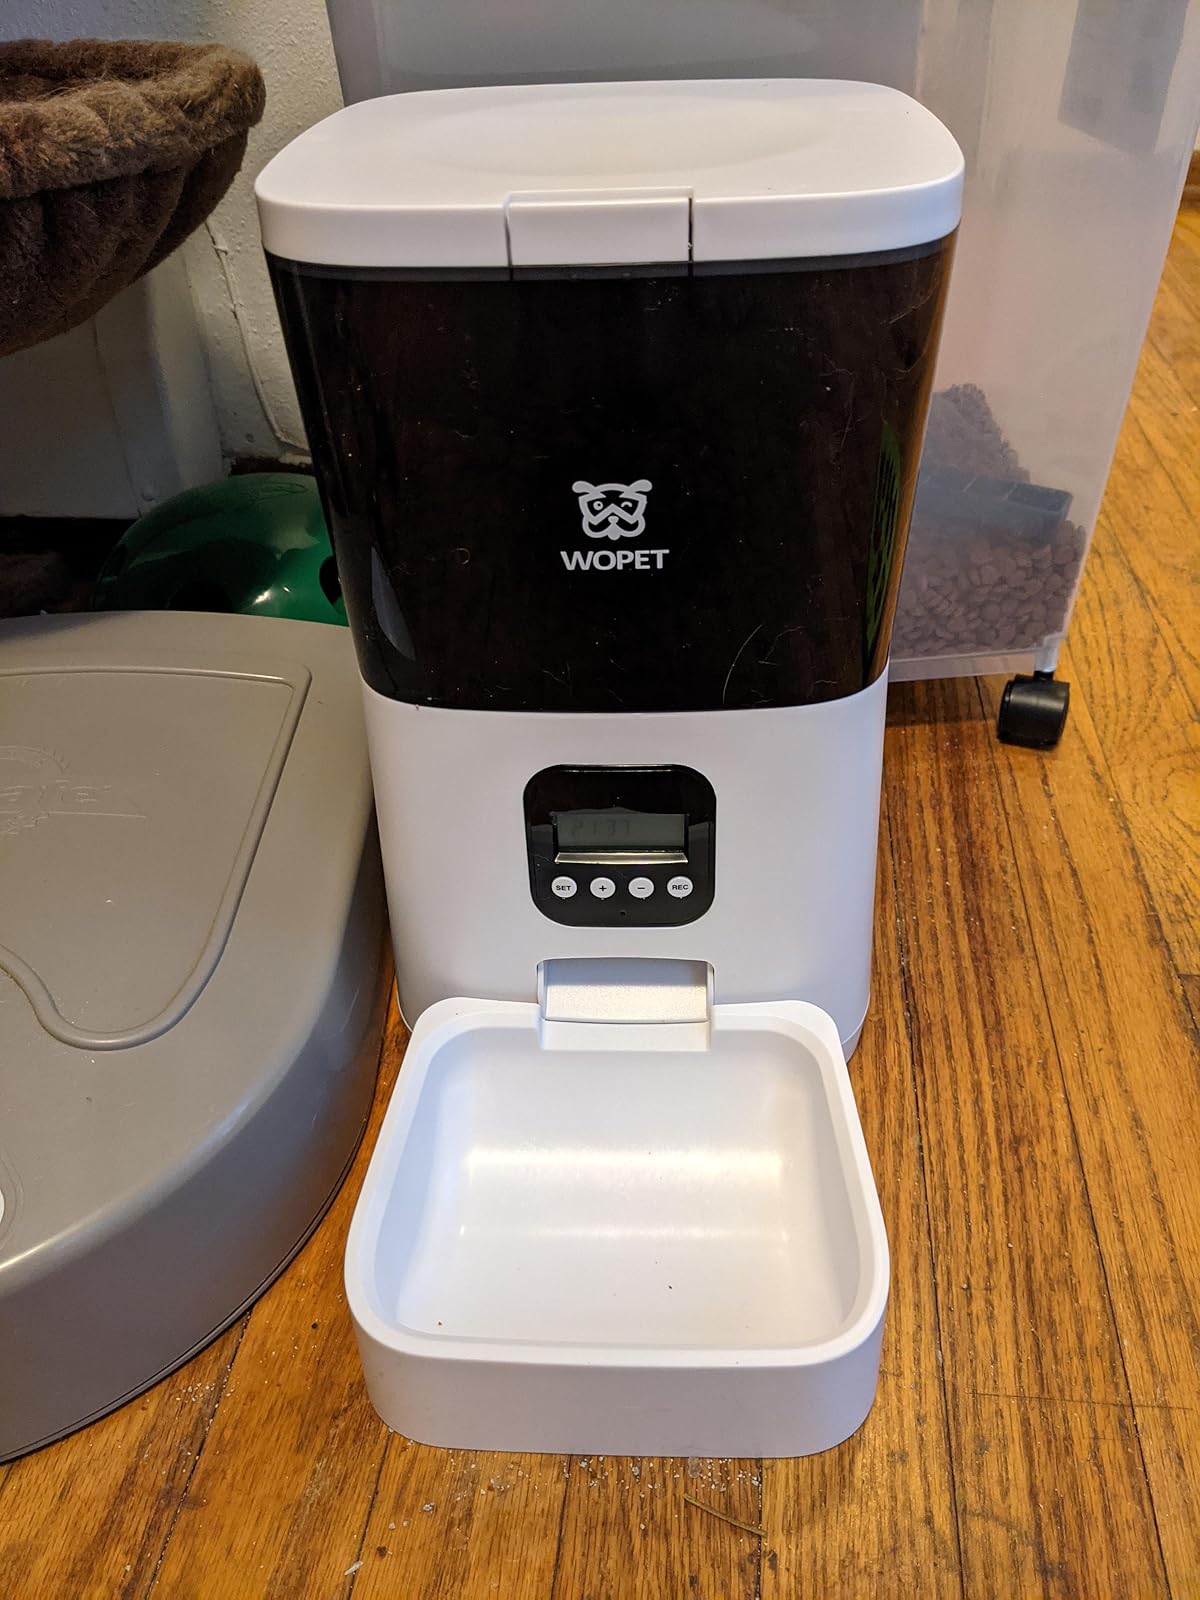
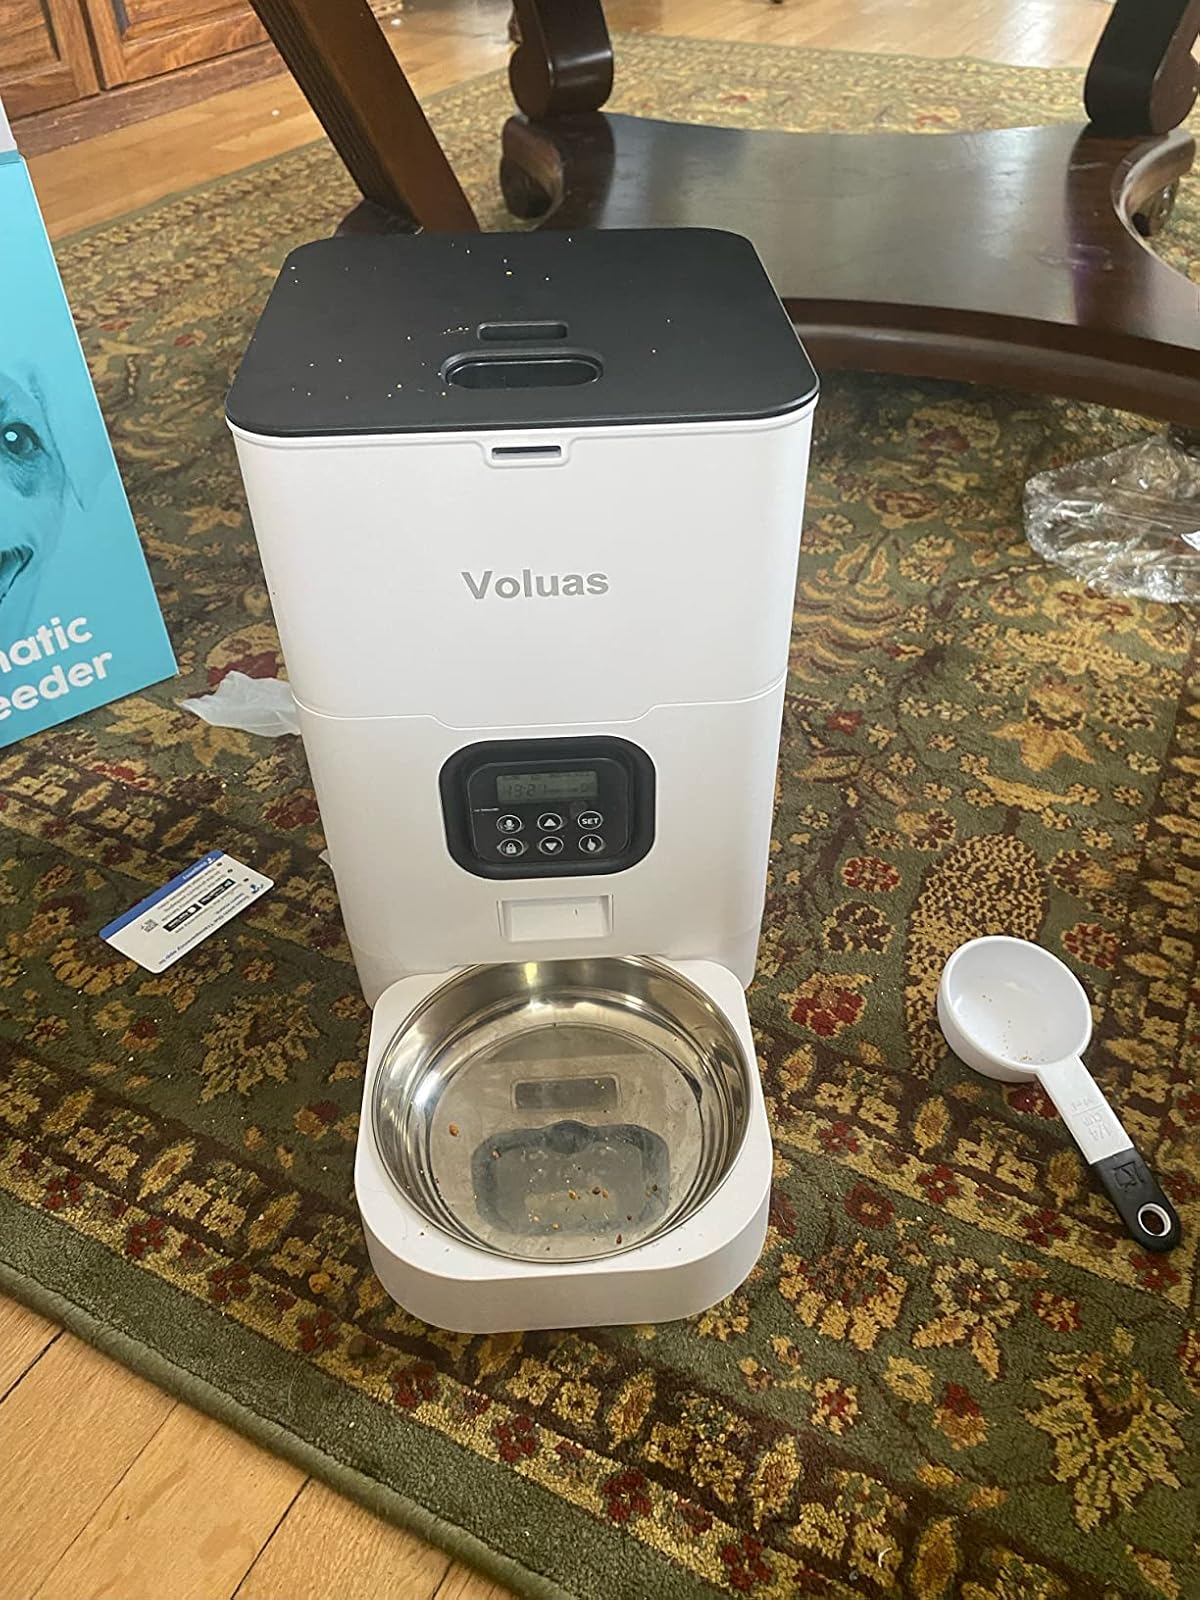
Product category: items_feeder
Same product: no